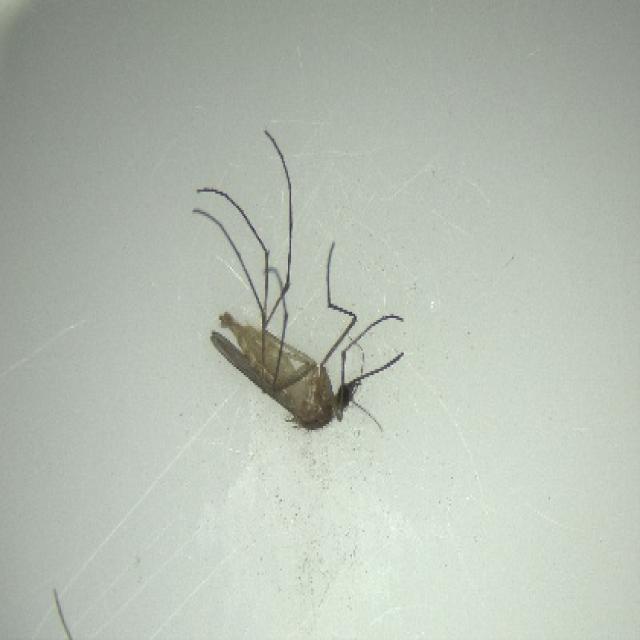
Species: culex_pipiens